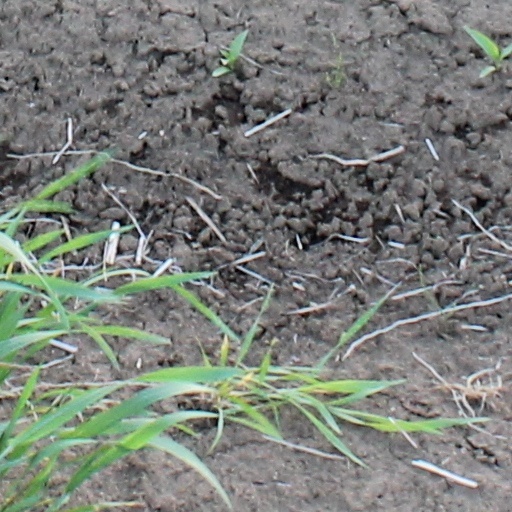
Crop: wheat